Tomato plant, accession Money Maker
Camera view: horizontal (90 deg, fisheye); turntable rotation: 270 degrees
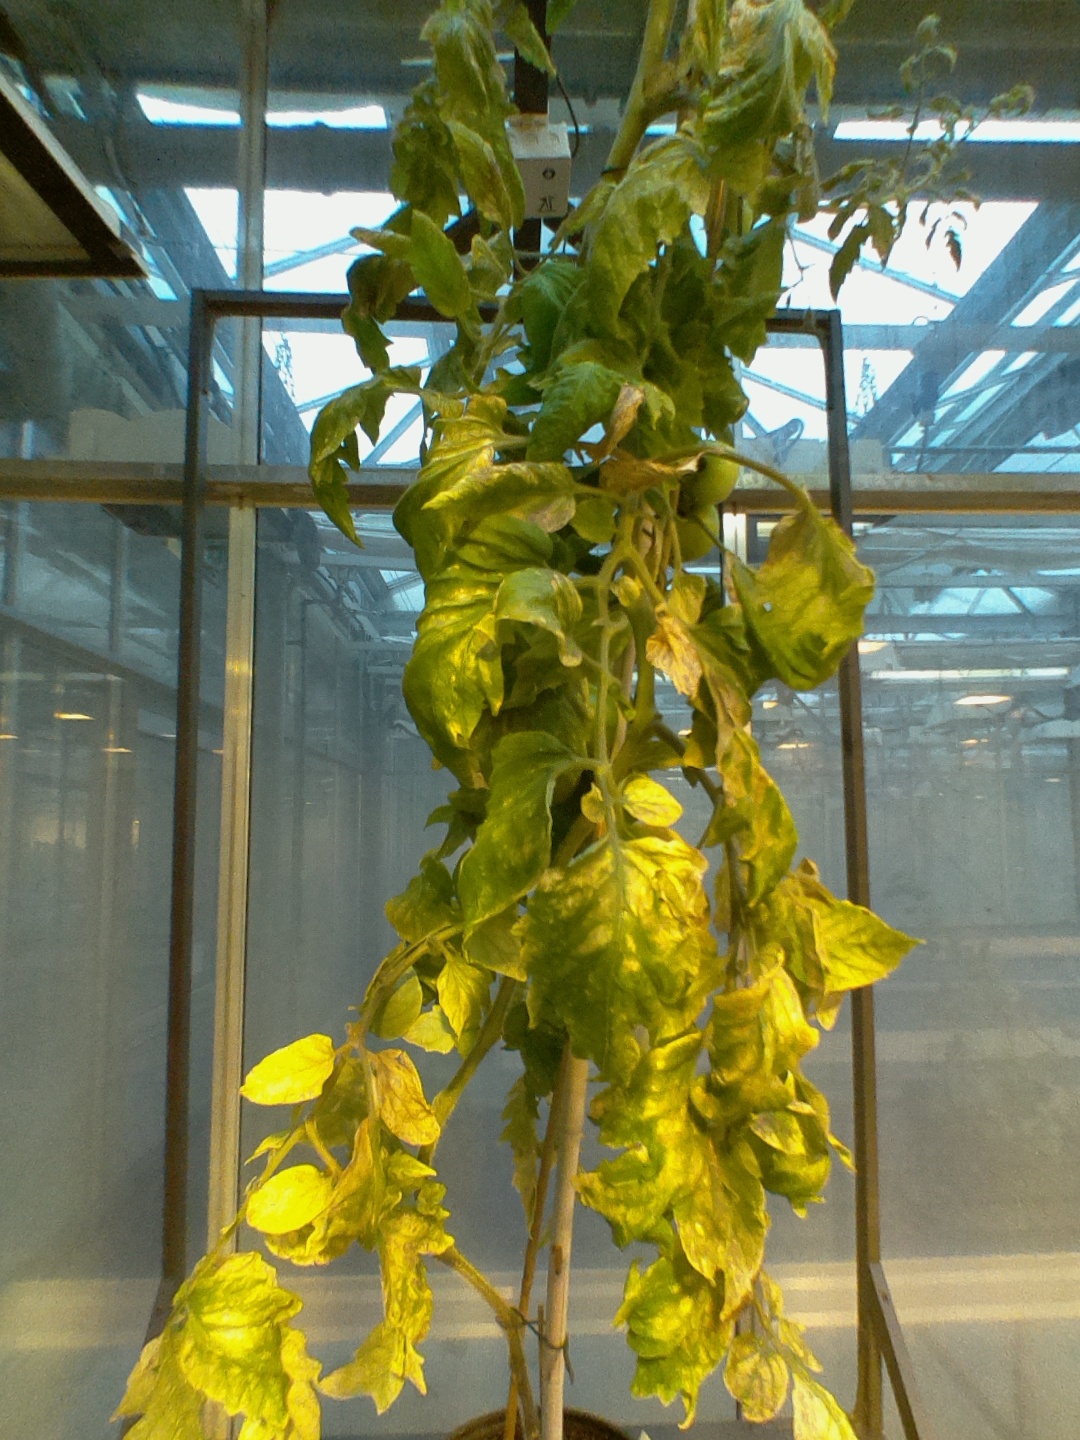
BBCH growth stage 80: fruits start showing typical ripe color (orange -> red)